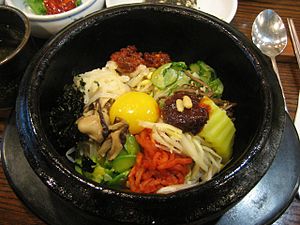
Bibimbap
Dolsot-bibimbap (varm stengryde-bibimbap).
"Bibimbap, undertiden anglificeret som bi bim bap eller bi bim bop, er en koreansk ret. Ordet betyder bogstaveligt ""blandet ris"". Bibimbap serveres som en skål varm hvid ris dækket med namul og gochujang, sojasovs eller dojang. Et råt eller stegt æg og skiver er almindelige tilsætninger. Den varme ret omrøres grundigt lige før man spiser.